Skyport Radio

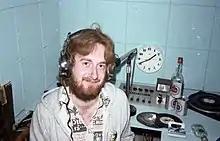
Terry Anderson DJ

Skyport Radio was a land-based Short Wave pirate station which broadcast to Europe from 1971 to 1982, it was the only UK based pirate station to have a left-wing slant to its programmes.